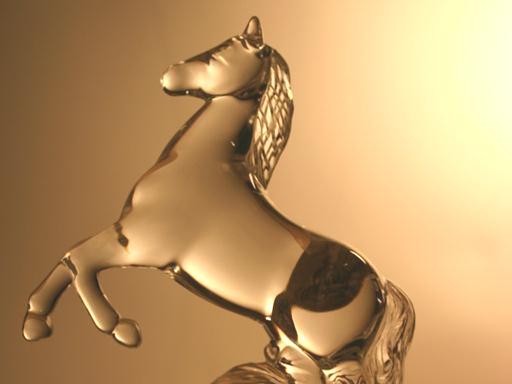
Material: glass